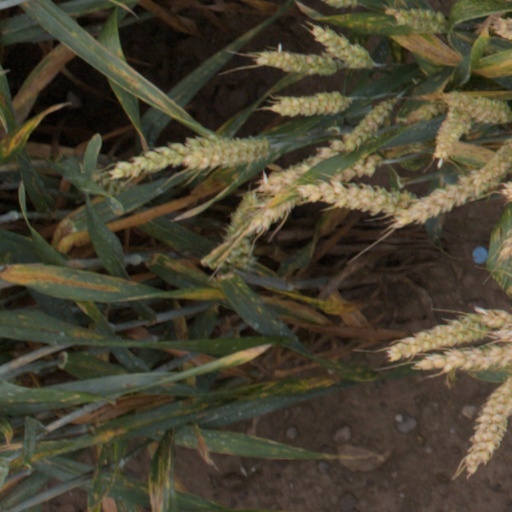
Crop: wheat